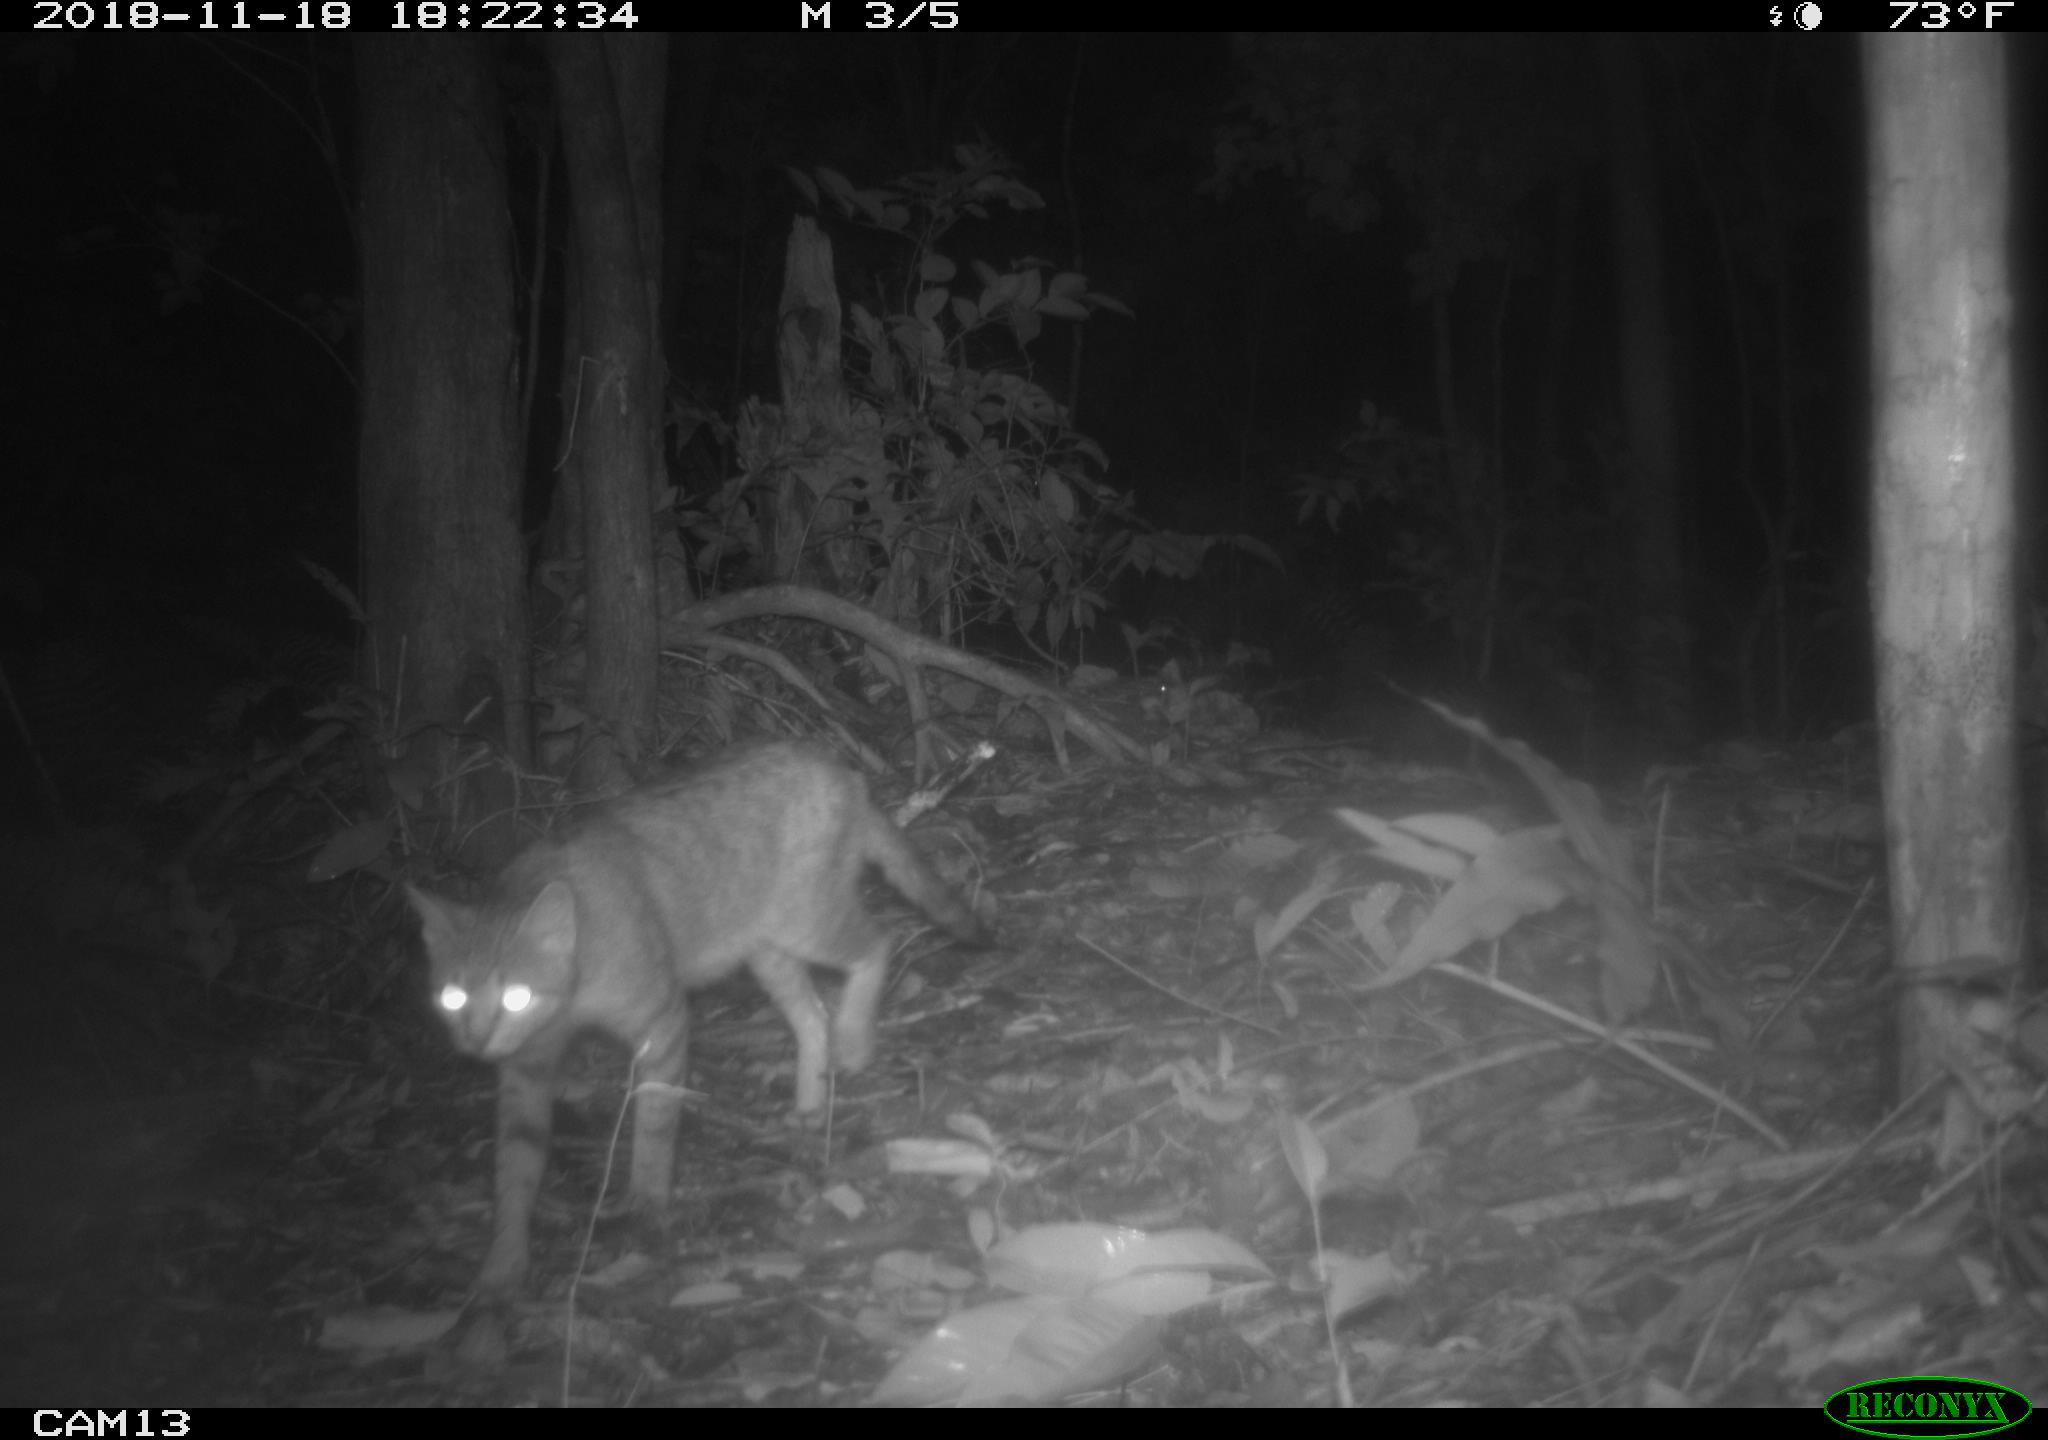
Species: Felis catus